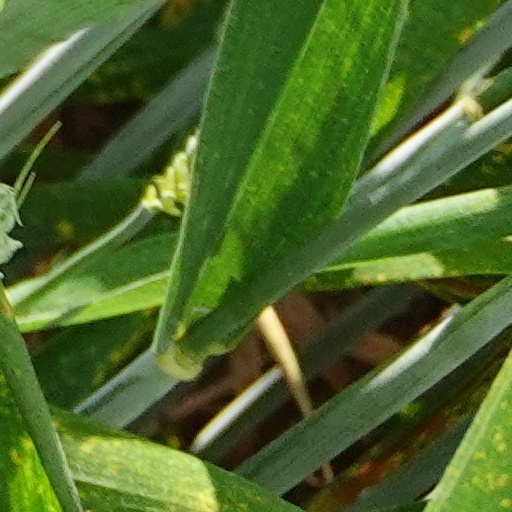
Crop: wheat